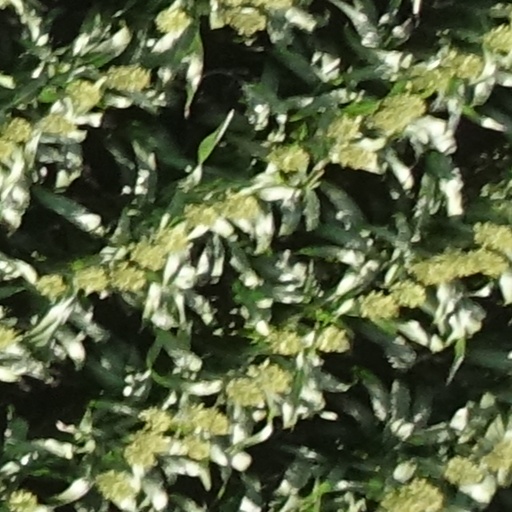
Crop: sorghum